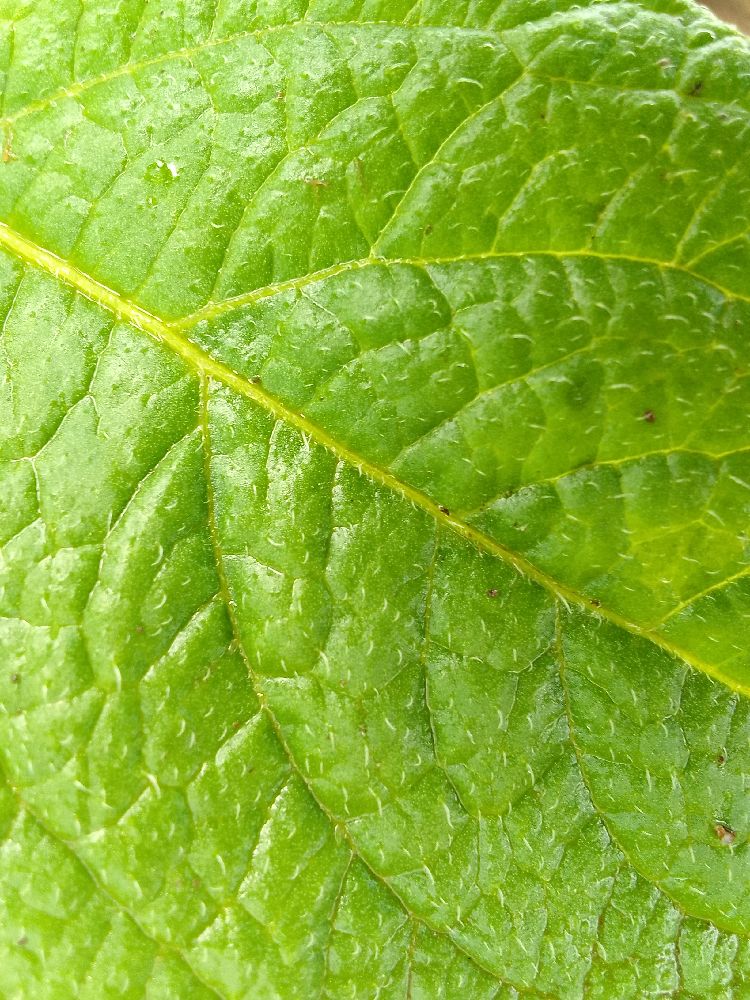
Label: Healthy